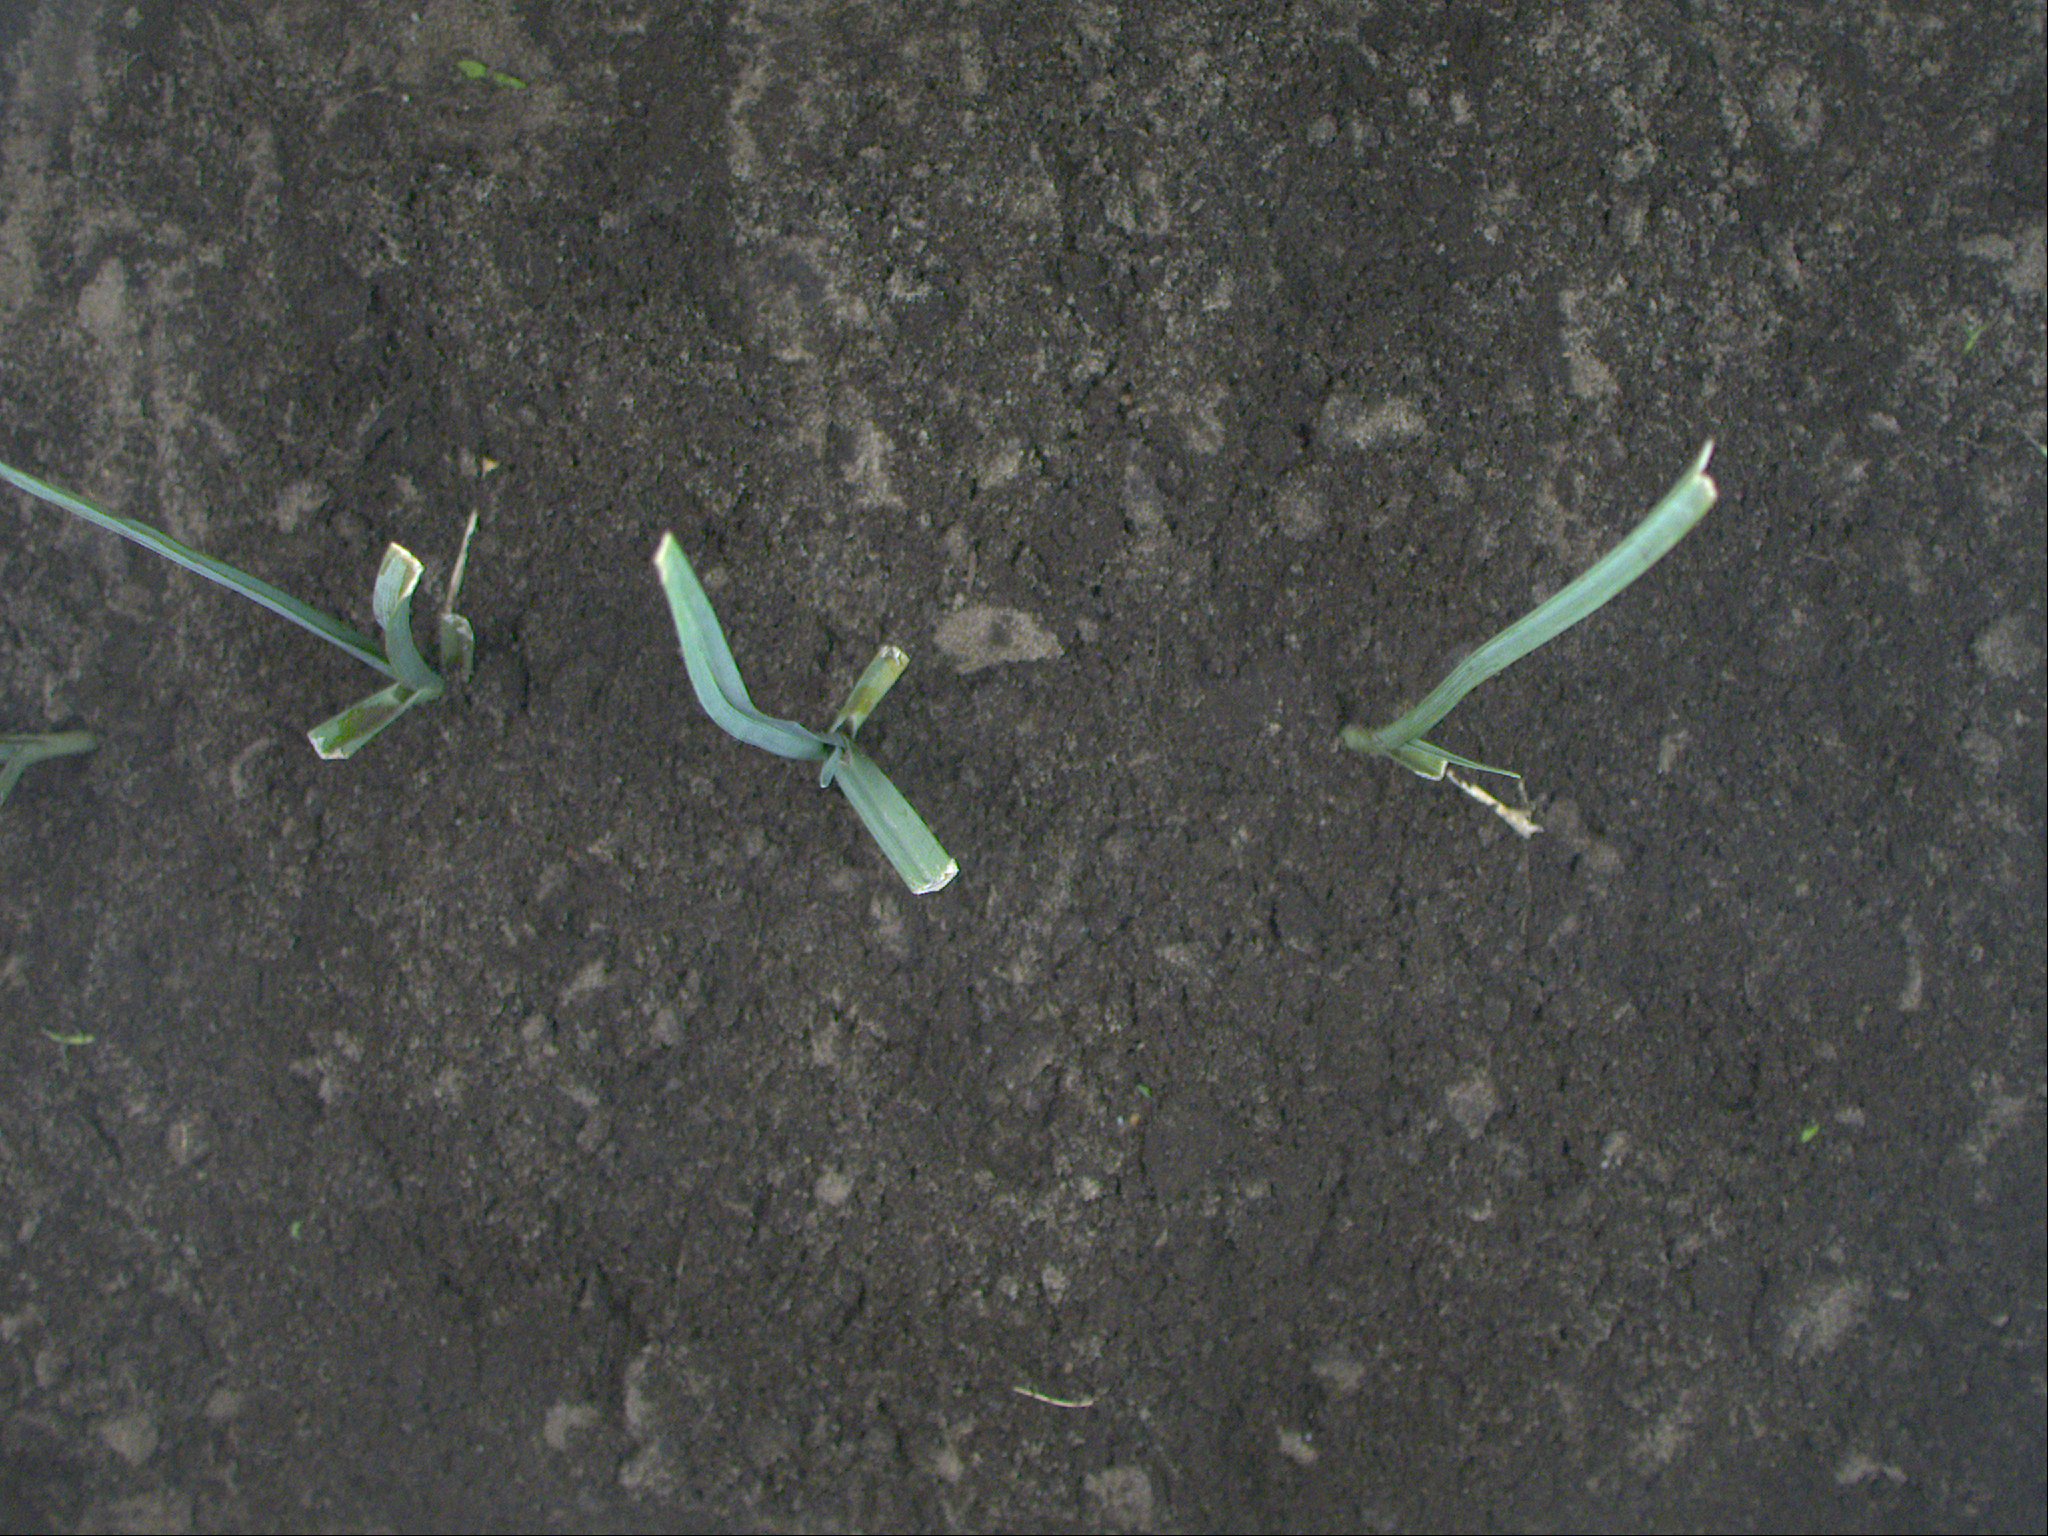
Crop: leek
Objects: leek, leek, leek, stem_leek, stem_leek, stem_leek, stem_leek